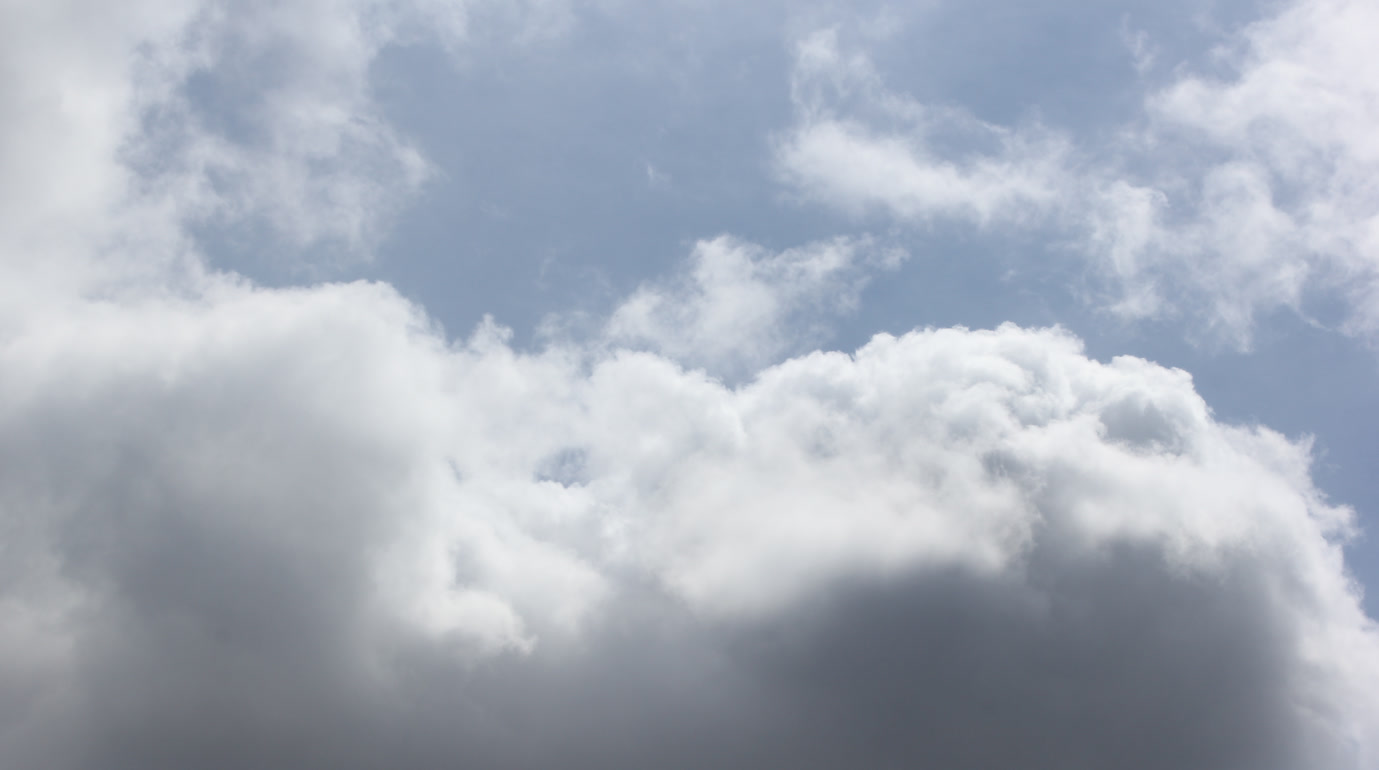
Cloud type: Cumulus